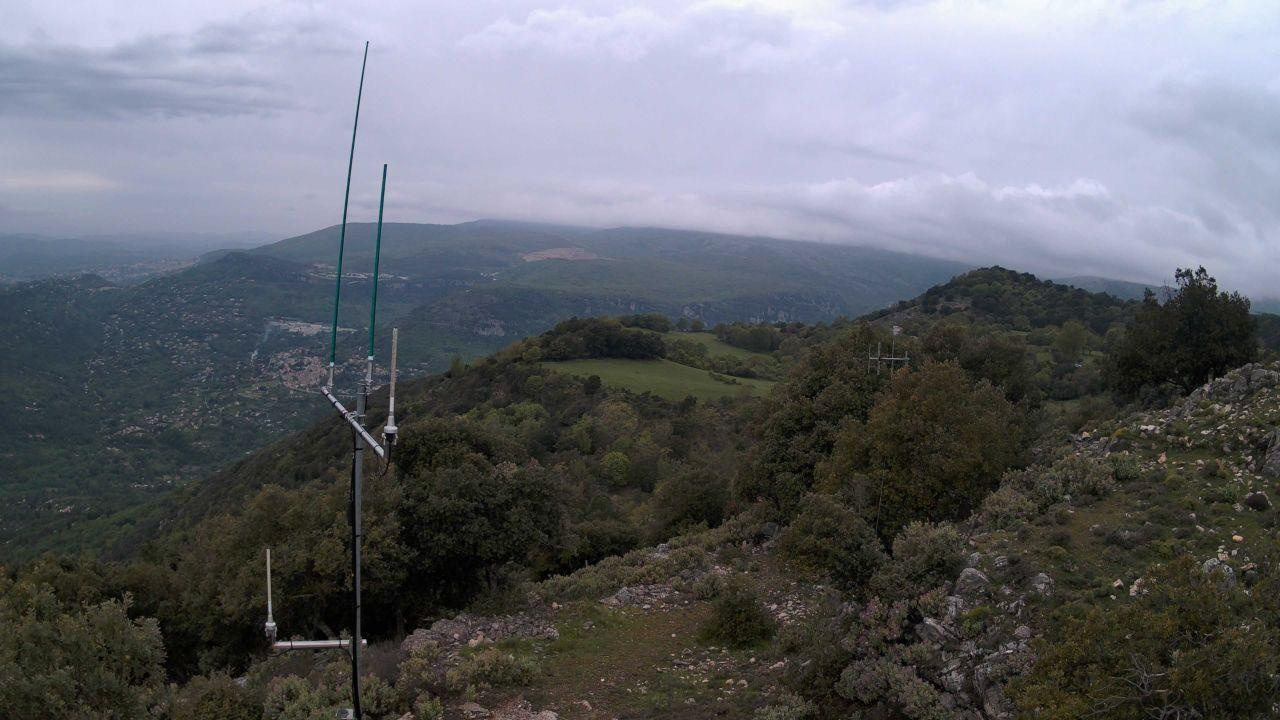
Fire: no
Smoke: no